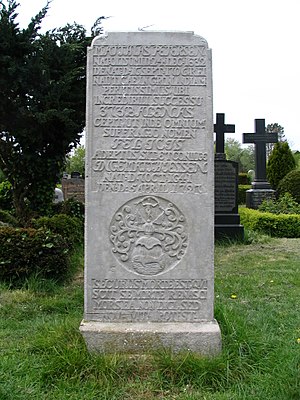
Matthias Petersen
Gravsten af Den lykkelige Mathias på Syderende kirkegård på Før
Matthias Petersen var en kaptajn og hvalfanger fra Oldsum på Før.